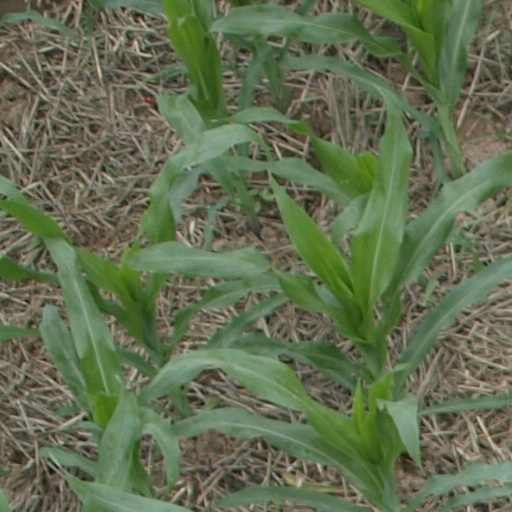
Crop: maize; corn